The Swinging Cheerleaders

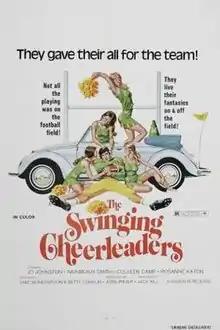

The Swinging Cheerleaders is a 1974 comedy-drama film written and directed by Jack Hill (who was credited for writing the film as Jane Witherspoon).